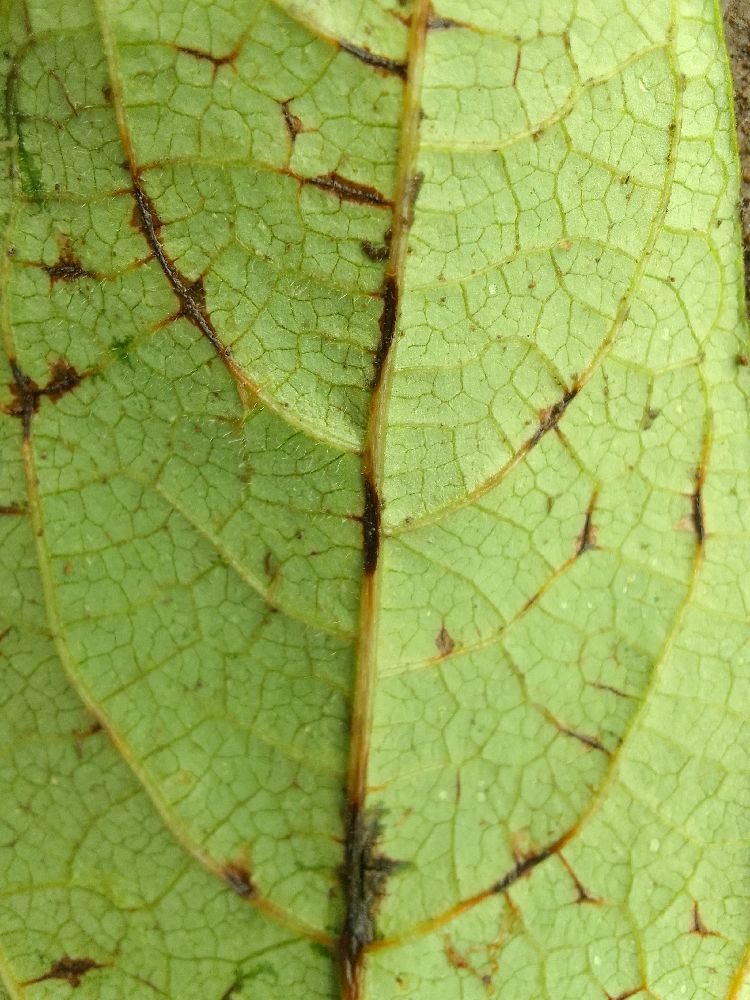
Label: anthracnose